Brigade of Gurkhas

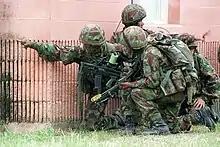
Gurkhas undergoing an urban warfare exercise in the United States. Note the kukri on the webbing of the nearest soldier

During the Malayan Emergency in the late 1940s, Gurkhas fought as jungle soldiers as they had done in Burma. The Training Depot Brigade of Gurkhas was established on 15 August 1951 at Sungai Petani, Kedah, Malaya. After the conflict ended, the Gurkhas were transferred to Hong Kong, where they carried out security duties. The troops patrolled the border checking for illegal immigrants entering the territory, most crucially during the turbulence of the Cultural Revolution. They were deployed to contain crowds during the Star Ferry riots of 1966.